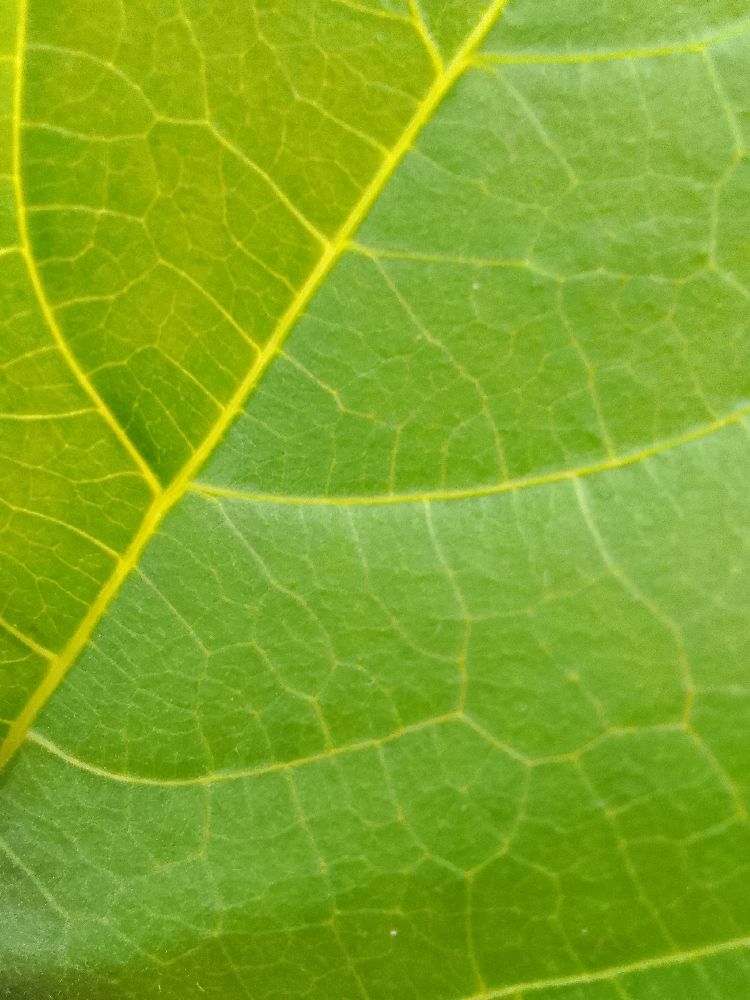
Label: healthy